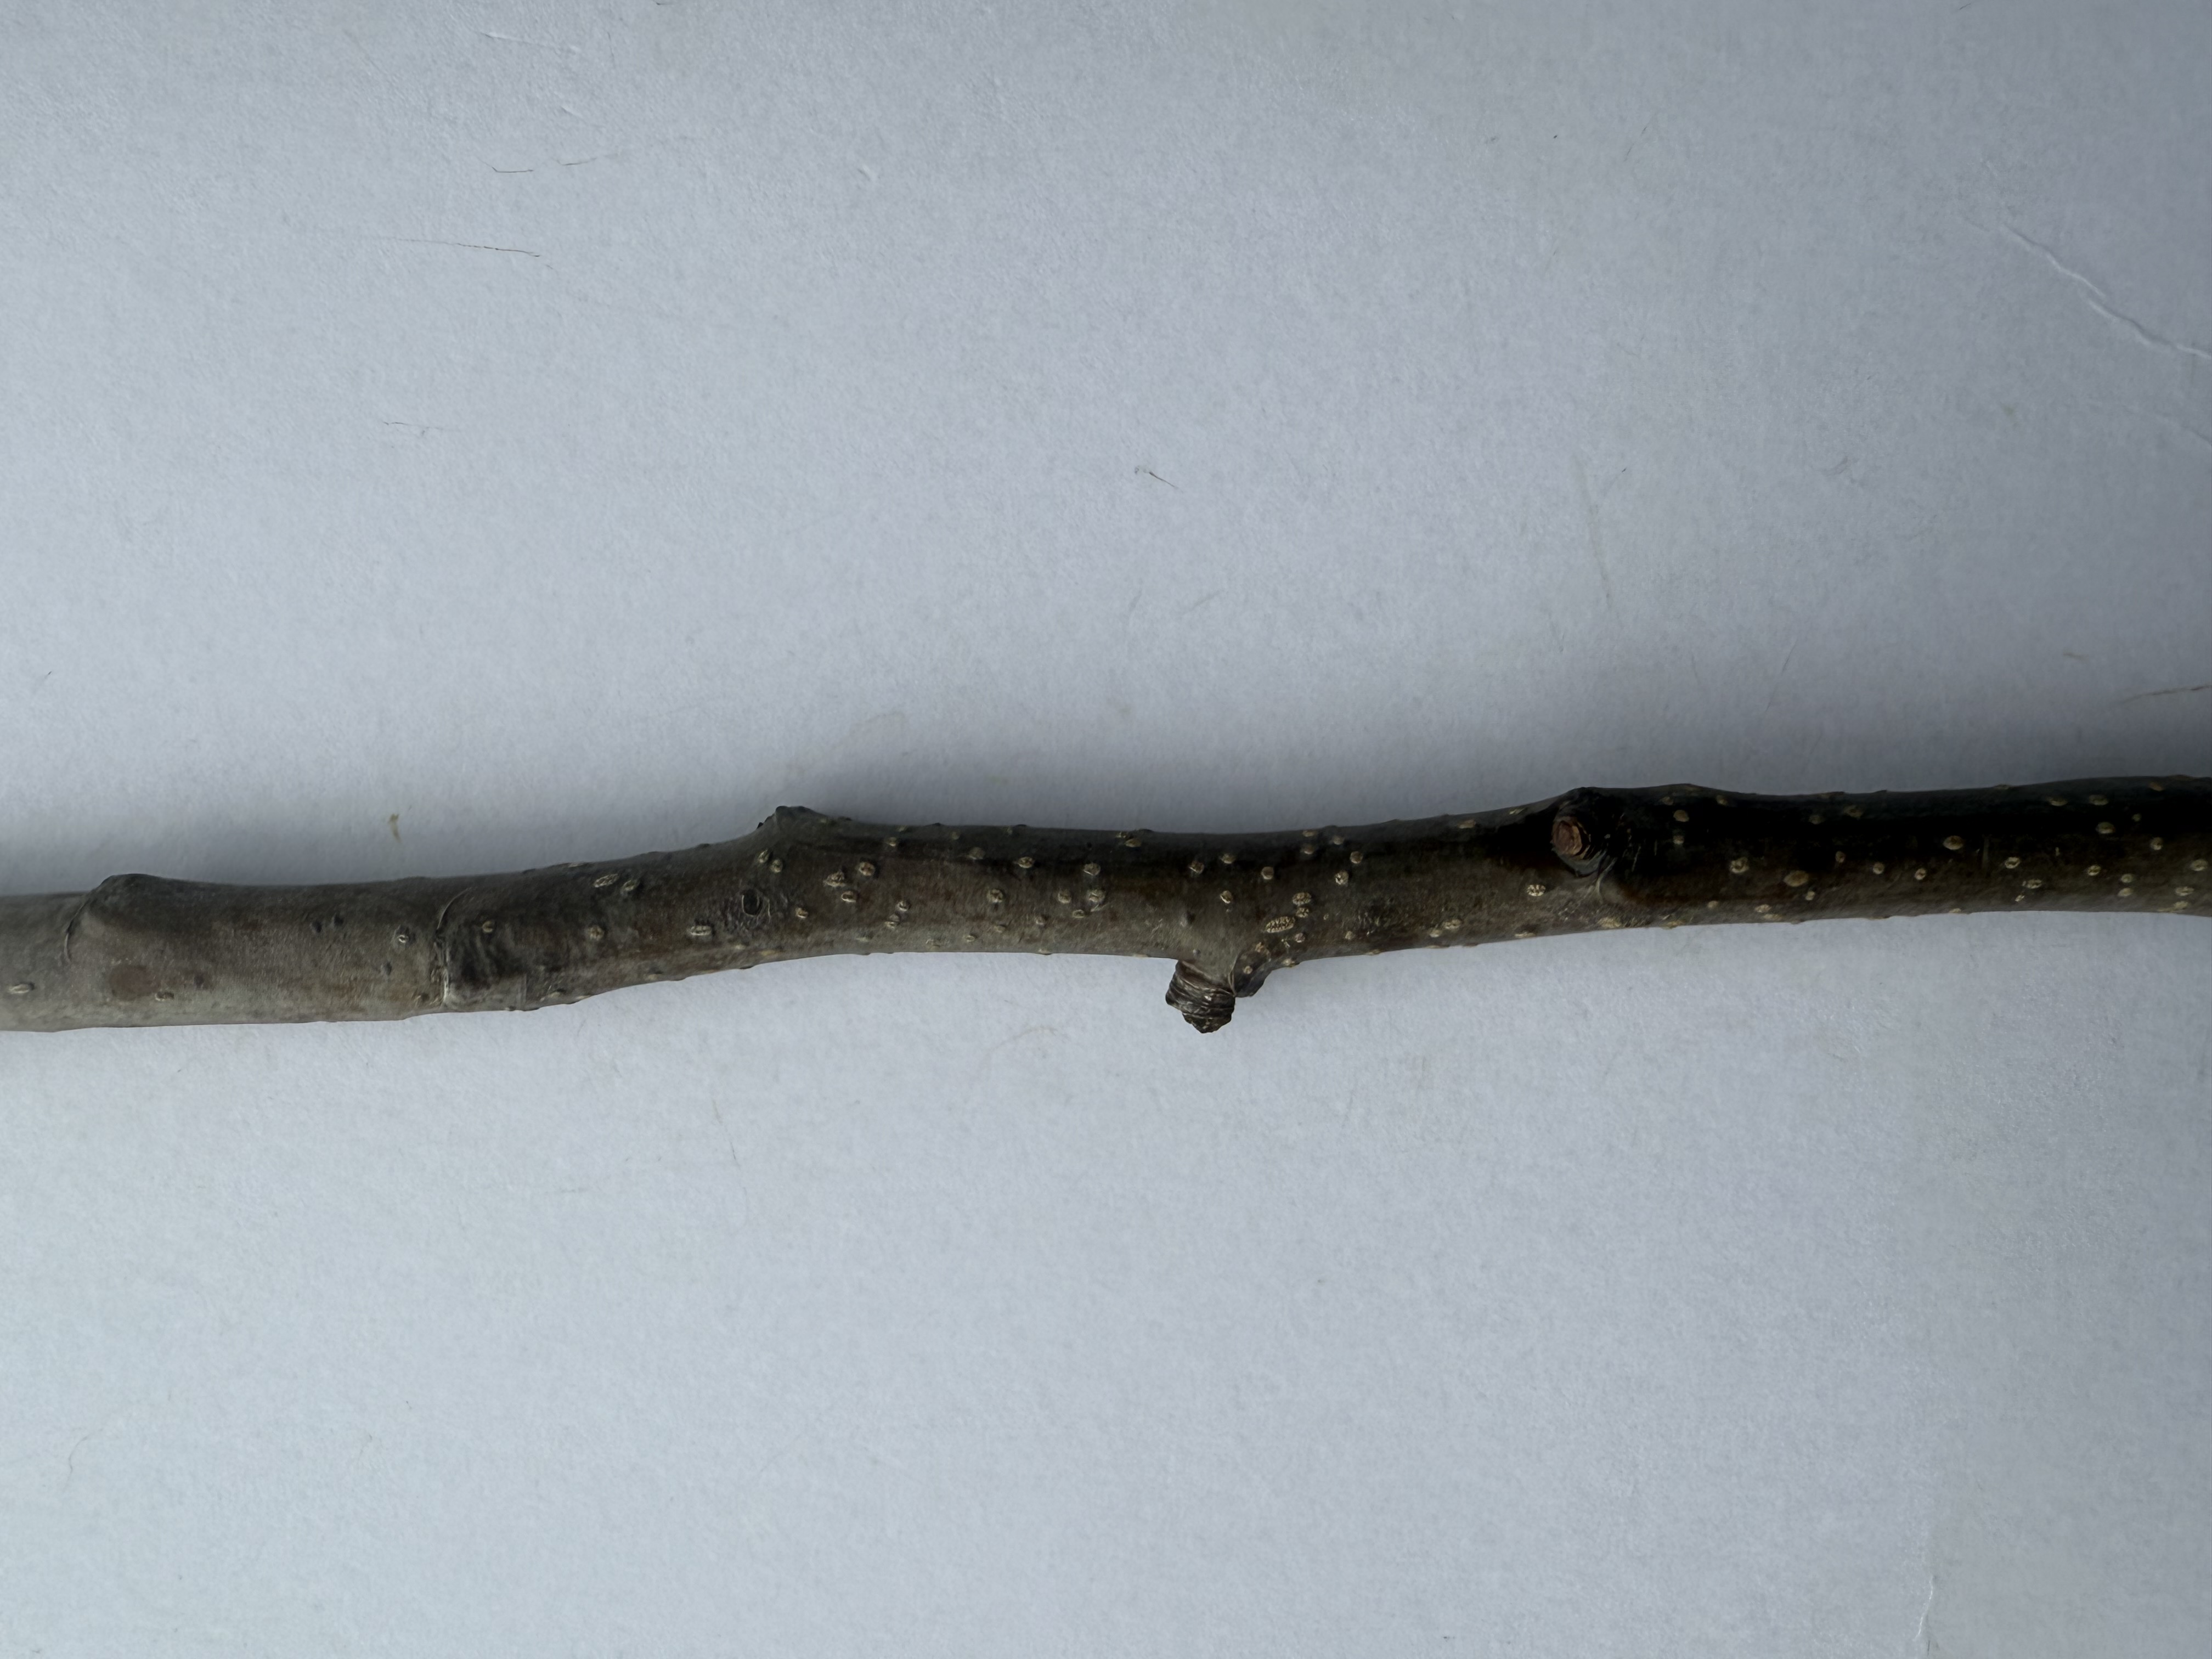
Variety: Nashi Pear